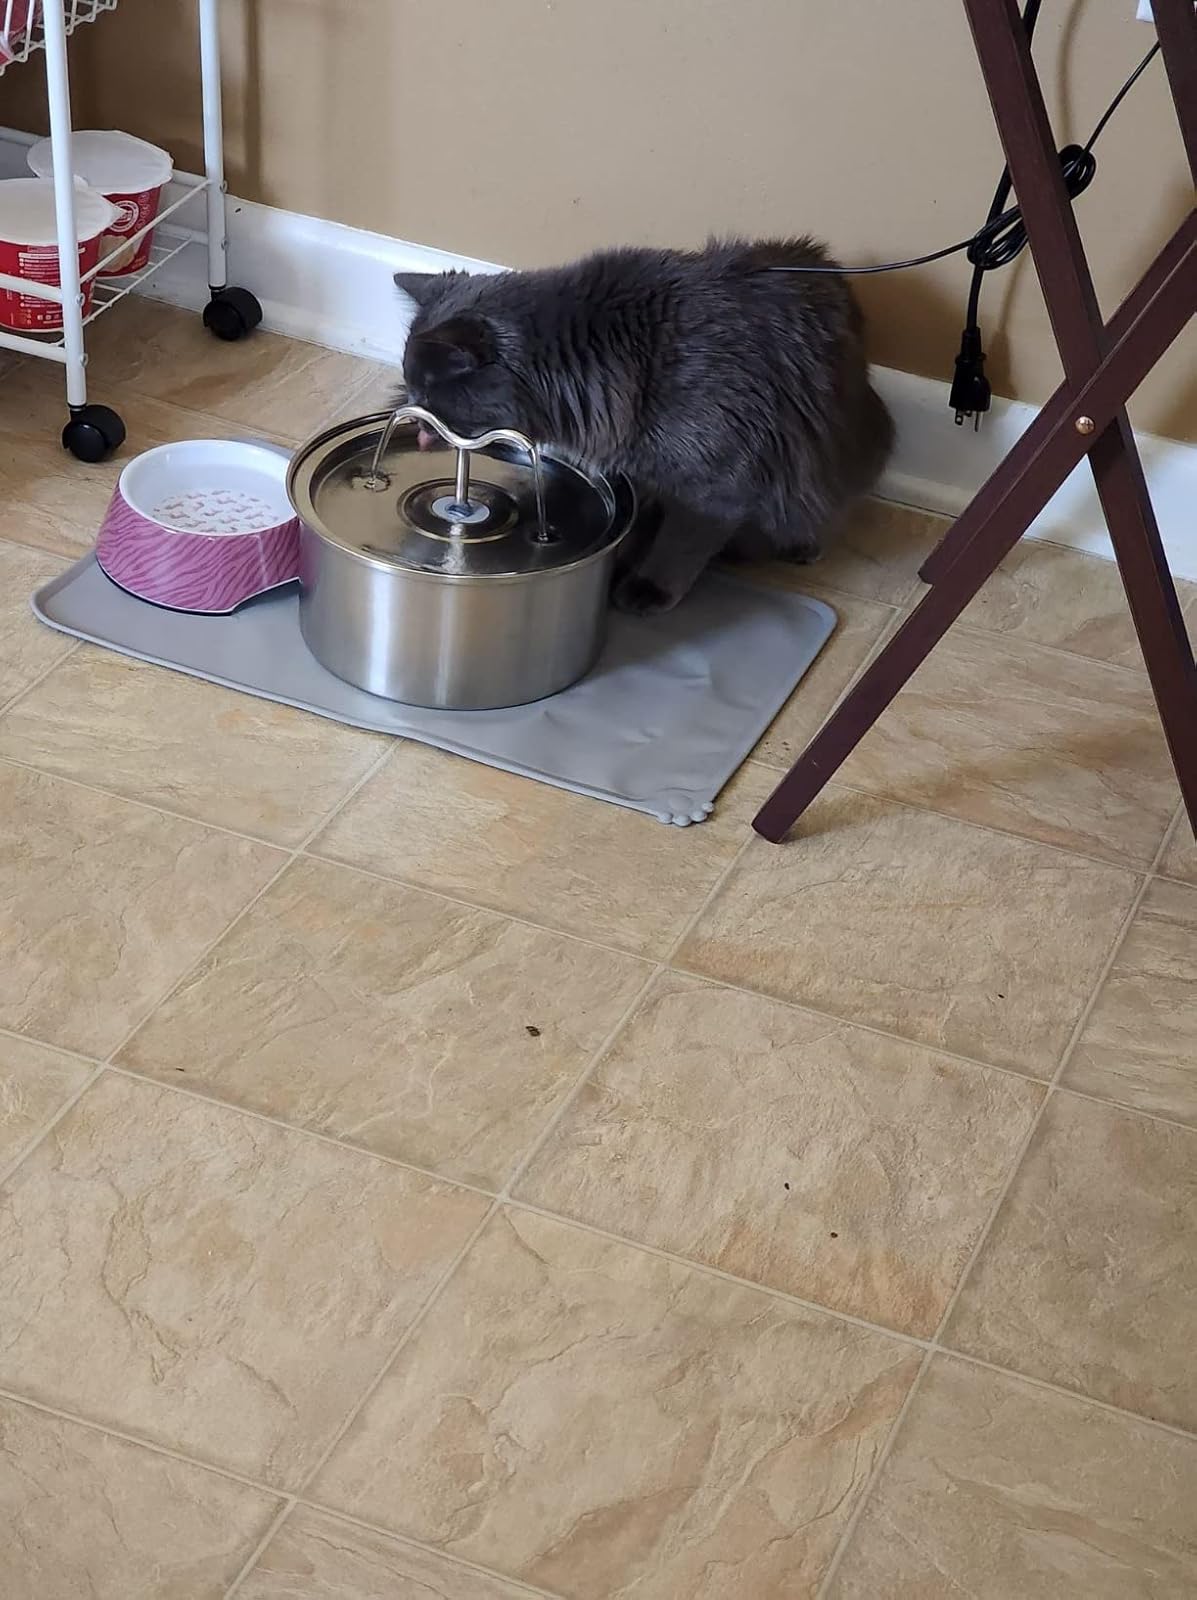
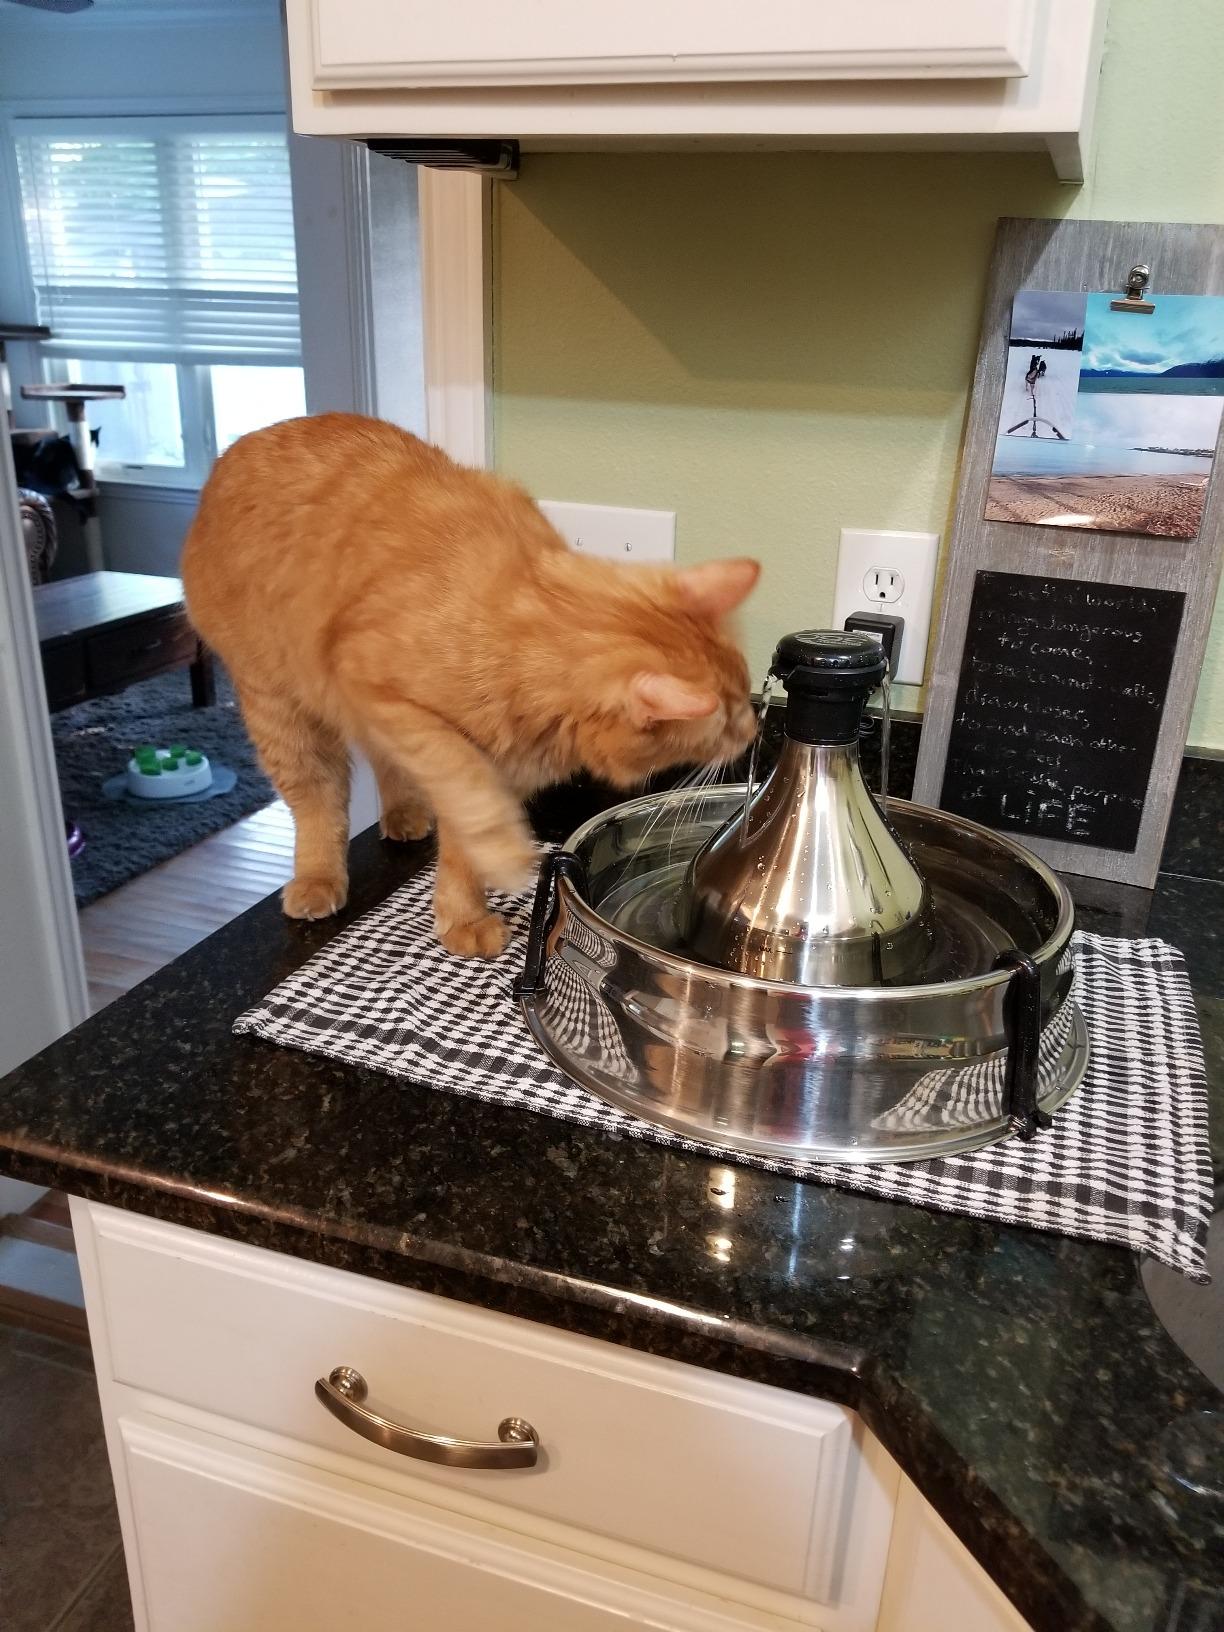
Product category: items_bowl
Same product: no